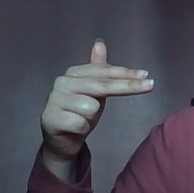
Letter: ghain